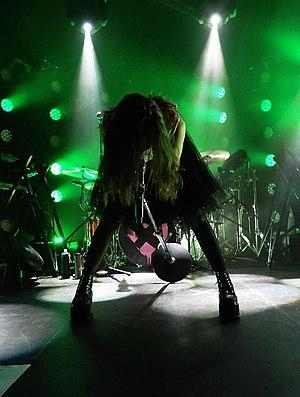
Chvrches Luxembourg novembre 2018
Chvrches, stylisé CHVRCHΞS, est un groupe de synthpop britannique, originaire d'Écosse. Formé en 2011, le groupe se compose de Lauren Mayberry, Iain Cook, et Martin Doherty.